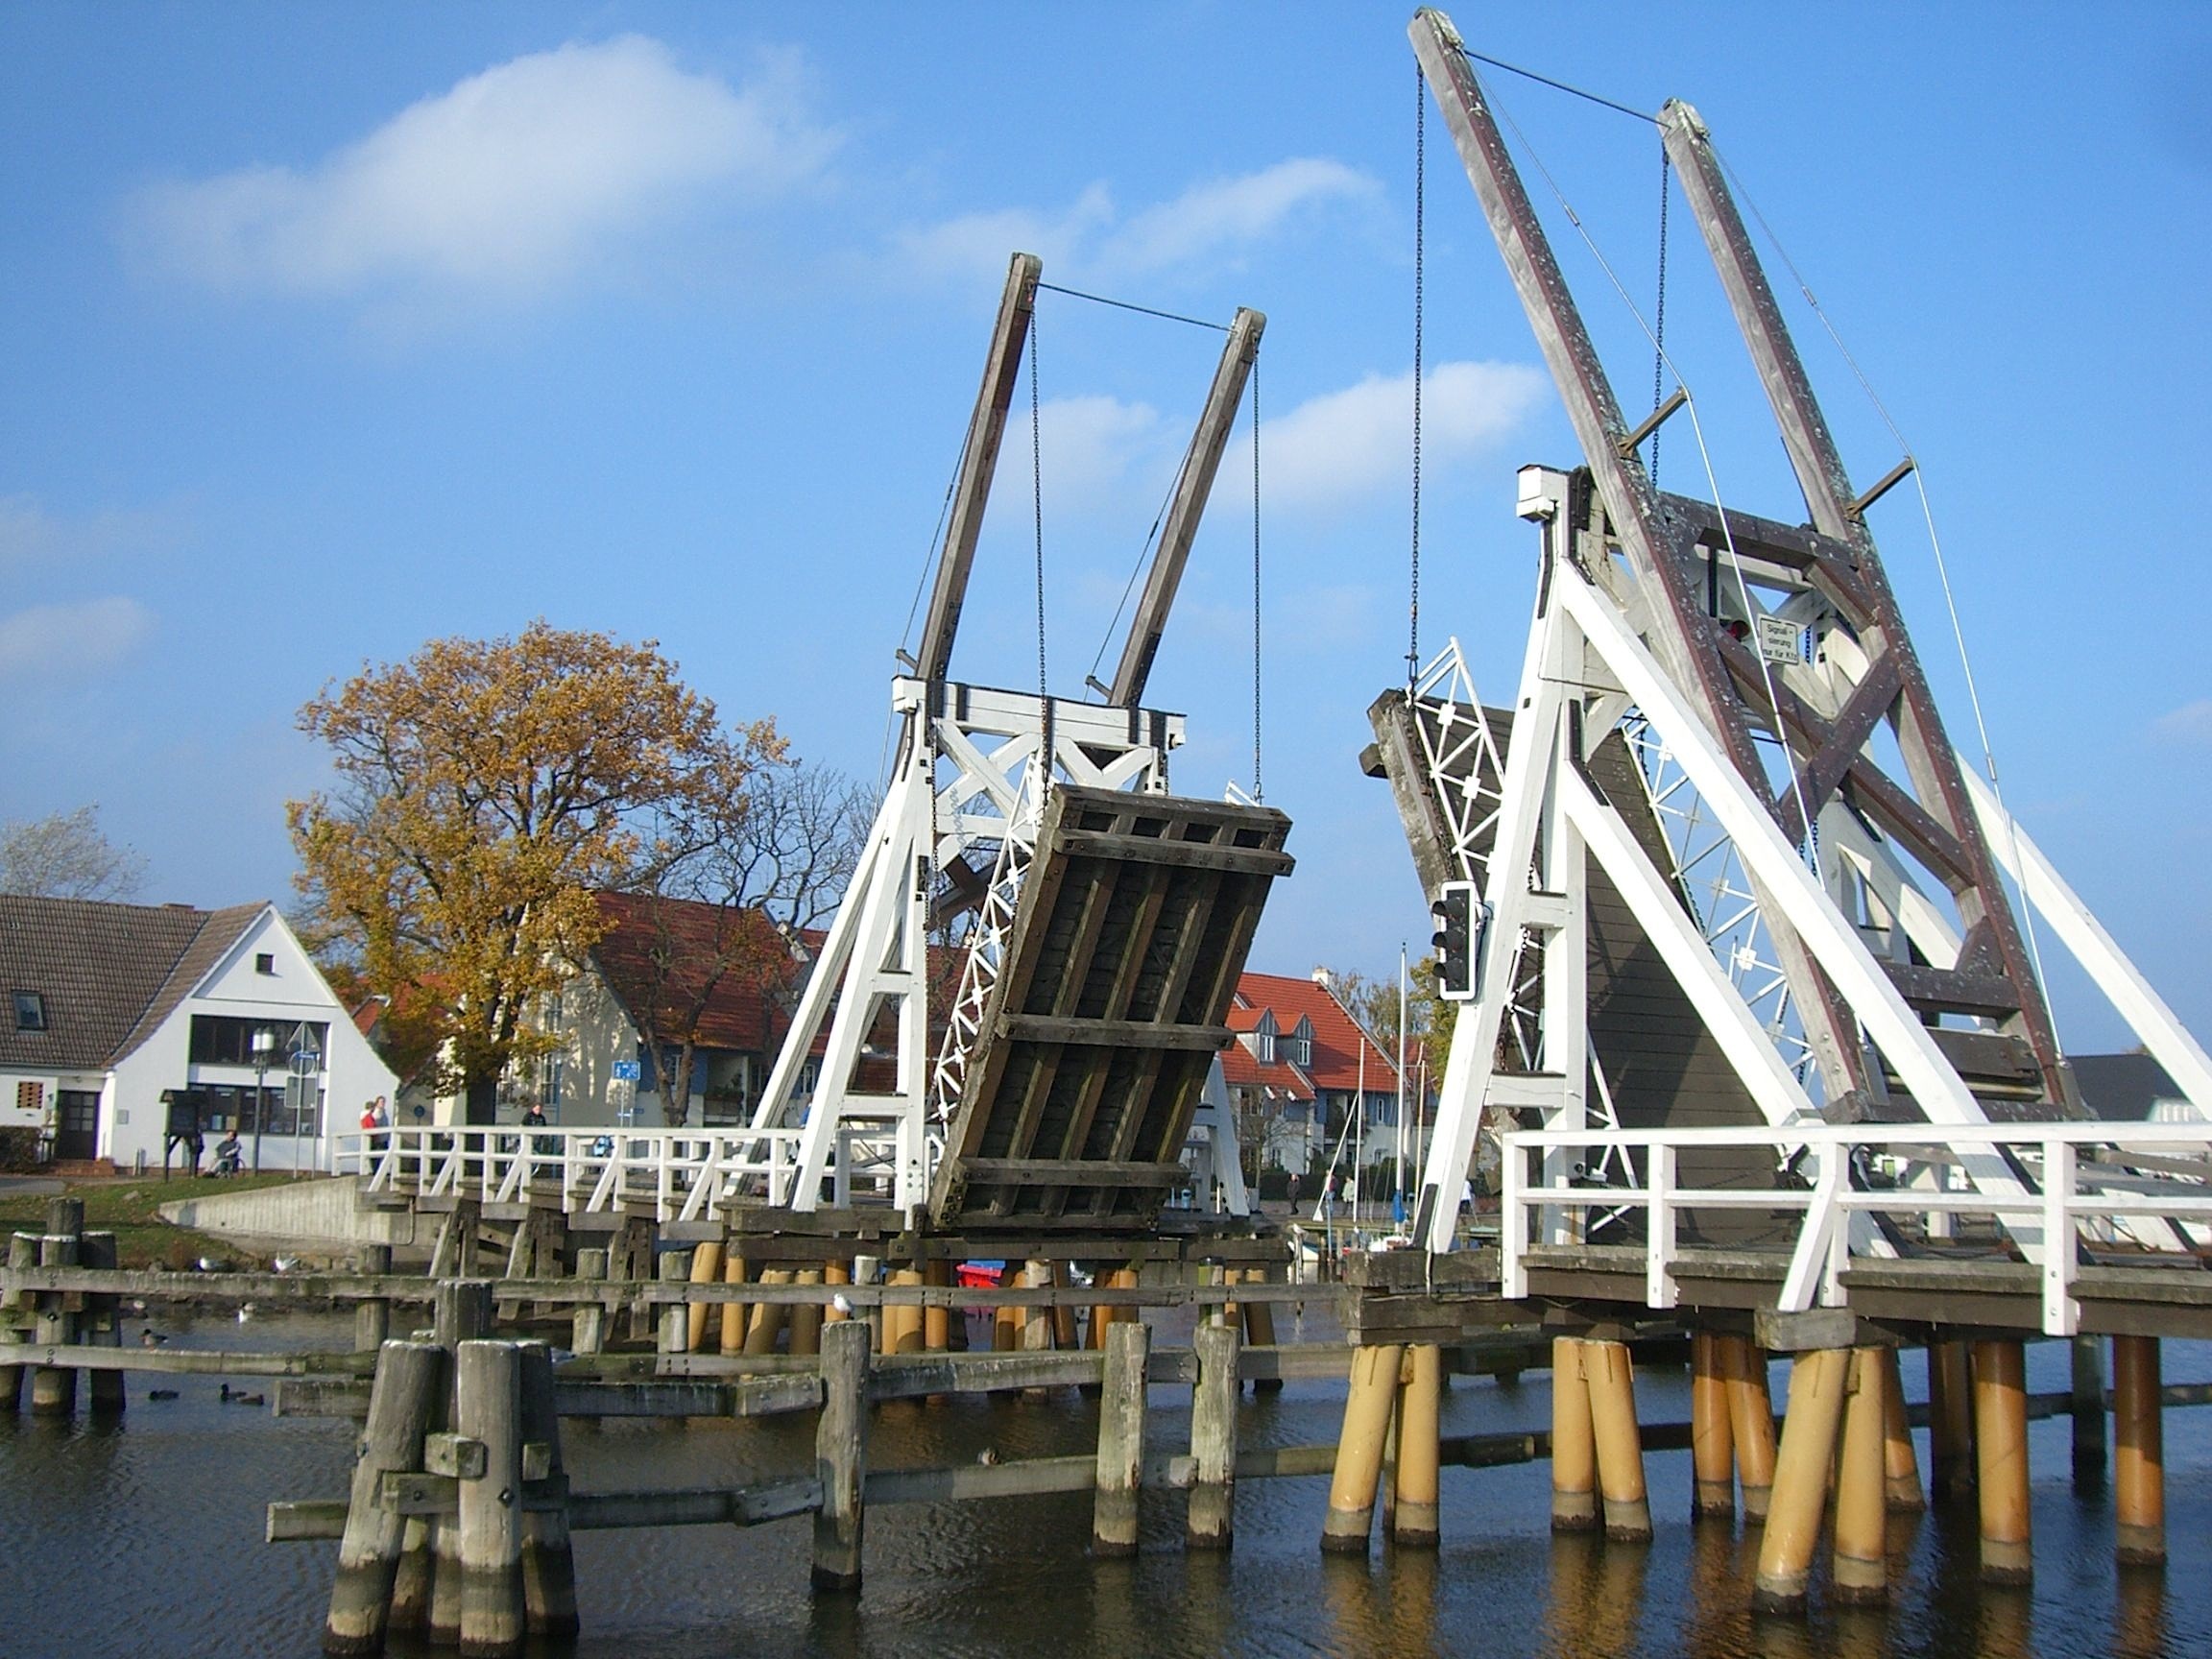
water, nature, dock, architecture, sky, bridge, canal, summer, stream, spring, vehicle, mast, port, outside, clouds, buildings, reflections, germany, lifting, old bridge, freight transport, construction equipment, jackup rig, crane vessel floating